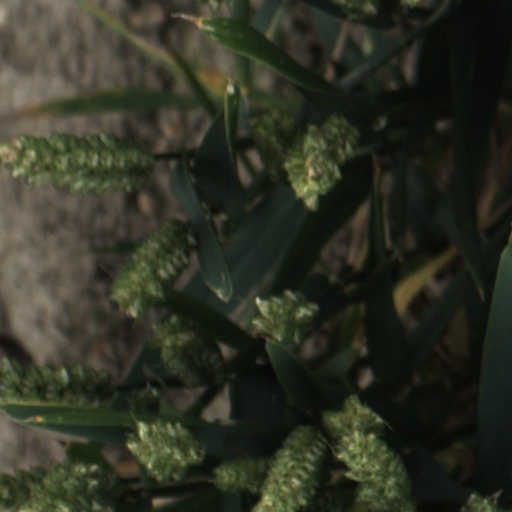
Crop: wheat